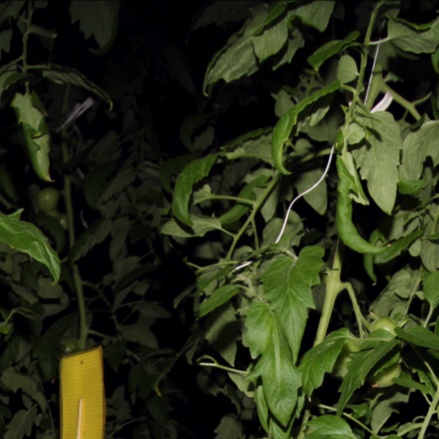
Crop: tomato